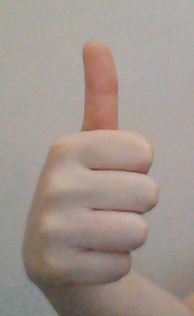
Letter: aleff